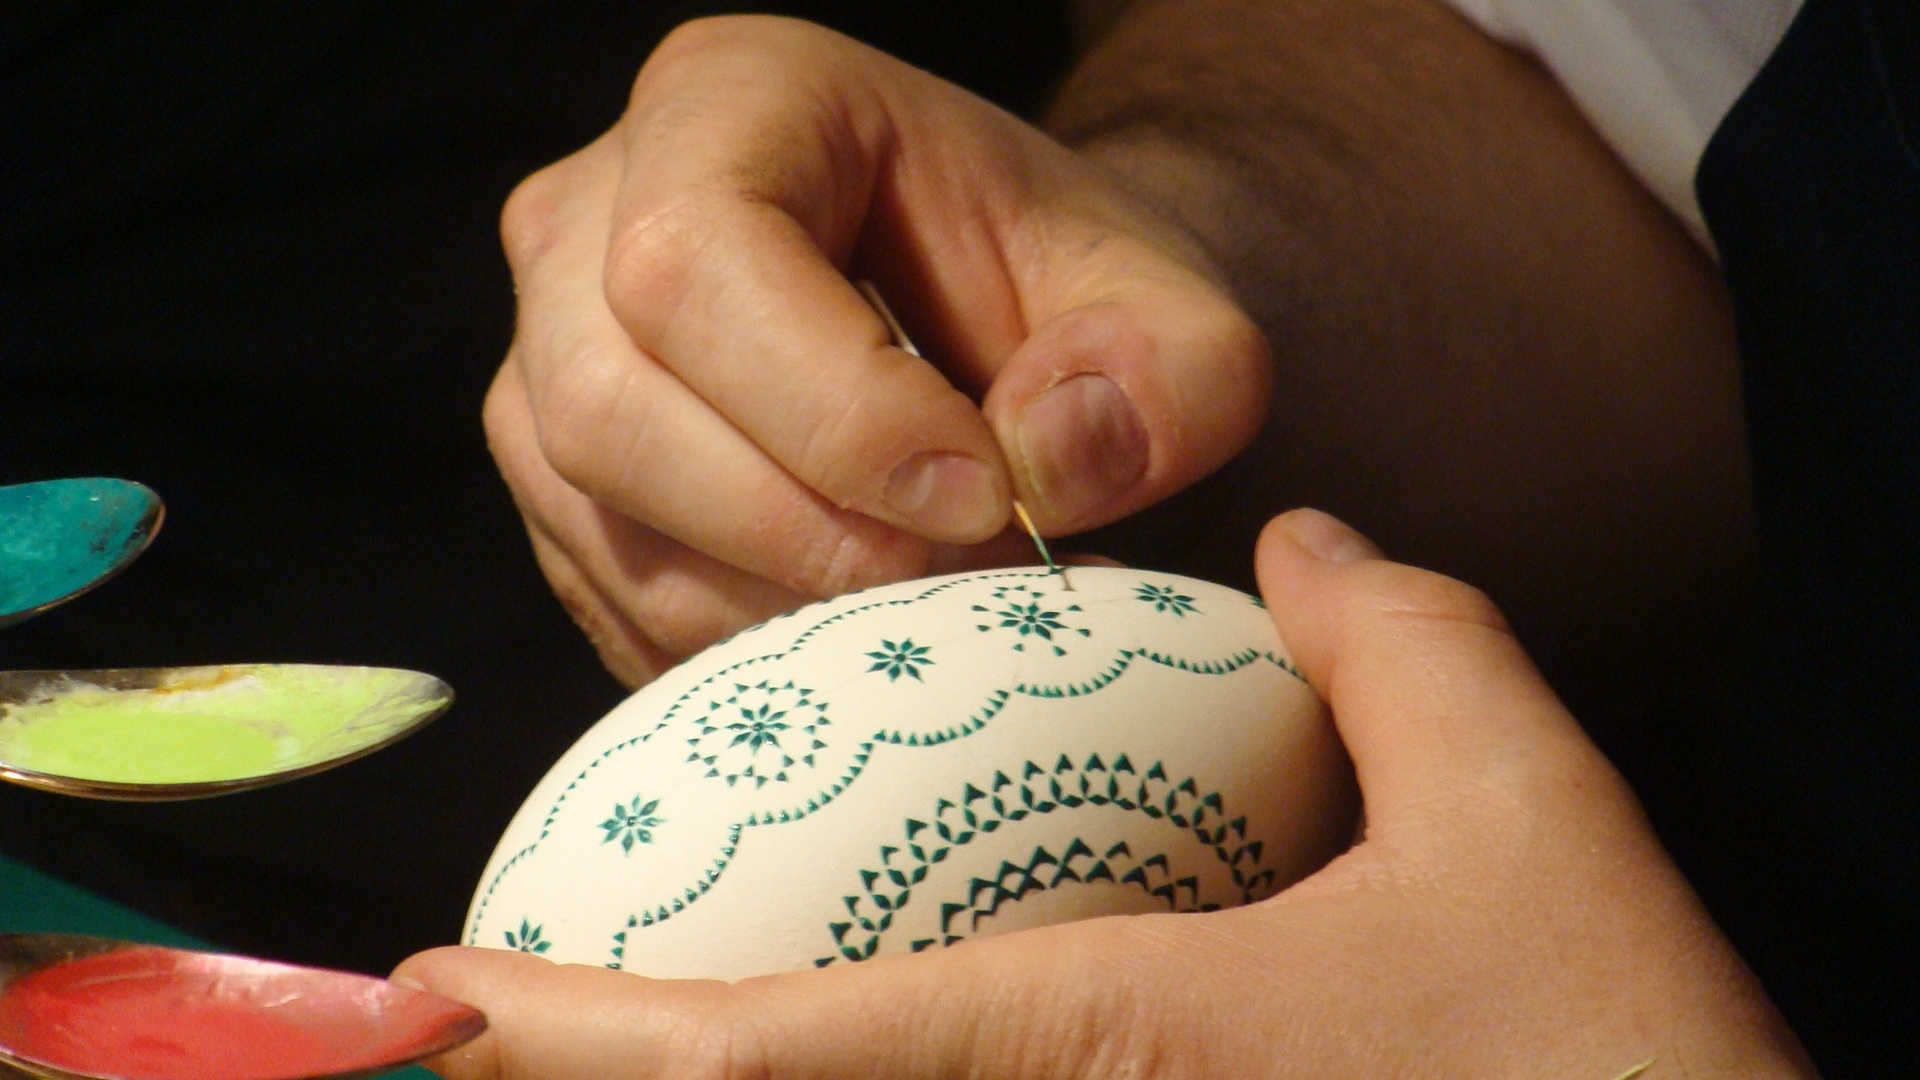
hand, pattern, finger, nail, egg, close up, human body, head, skin, painted, easter, organ, arts crafts, easter egg, sorbian